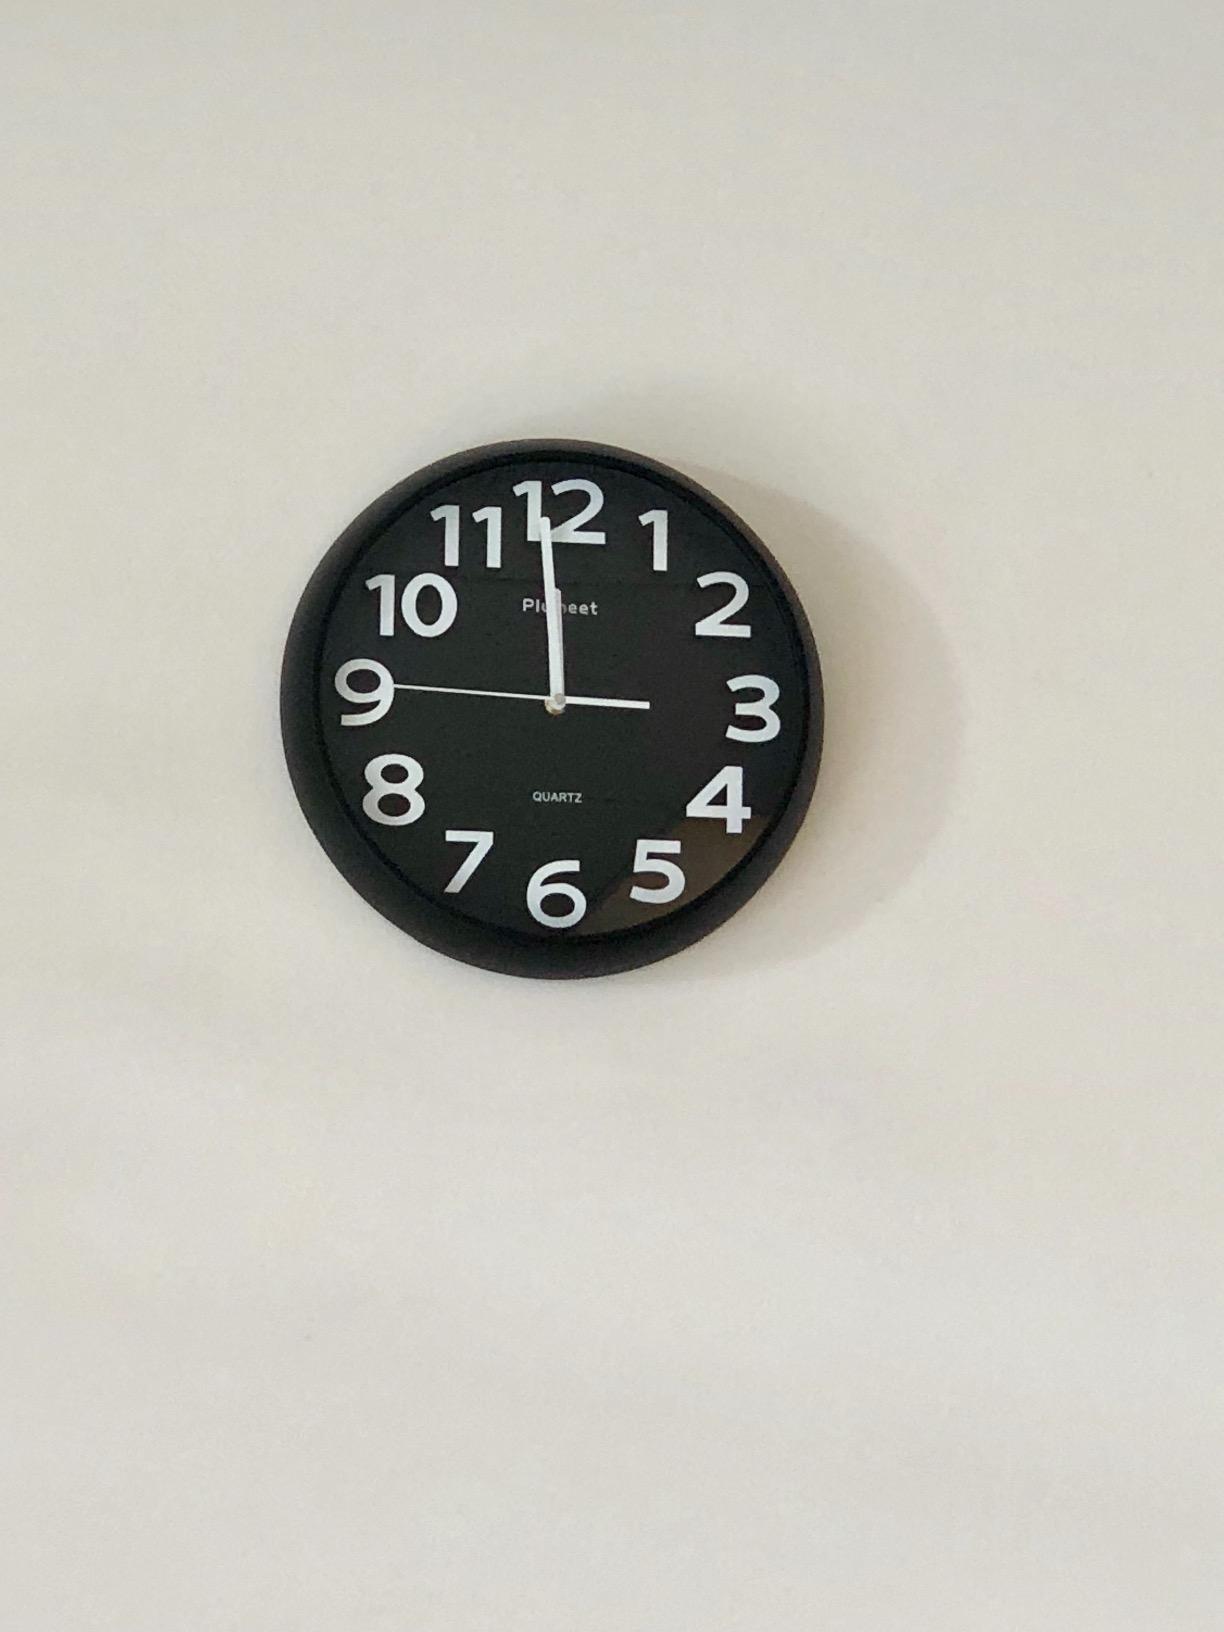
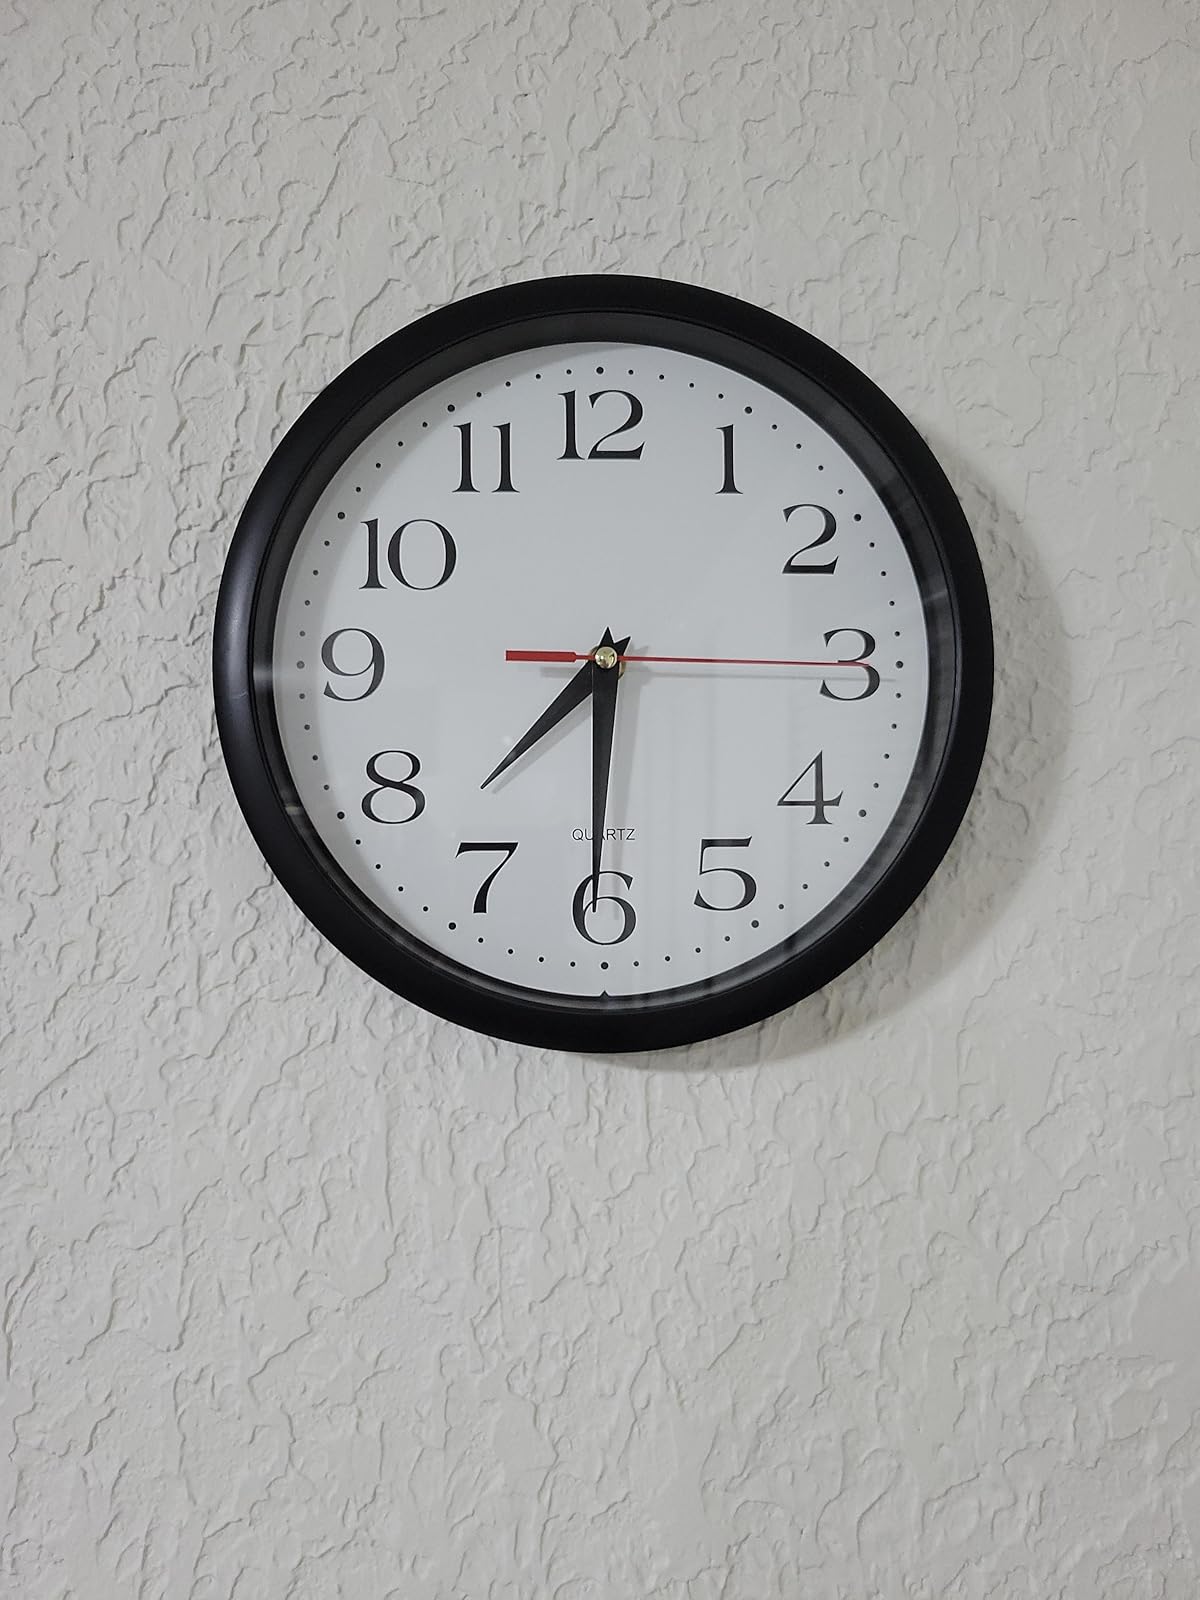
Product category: clock
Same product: no